On the Beach (1959 film)

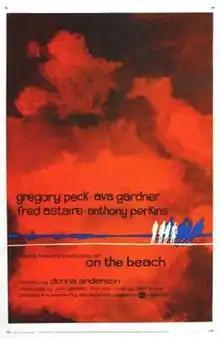
Theatrical release poster by Nicola Simbari

On the Beach is a 1959 American apocalyptic science fiction drama film, starring Gregory Peck, Ava Gardner, Fred Astaire, and Anthony Perkins. Produced and directed by Stanley Kramer, it is based on Nevil Shute's 1957 novel of the same title depicting the aftermath of a nuclear war. Unlike the novel, no one is assigned blame for starting the war, which attributes global annihilation to fear, compounded by accident or misjudgment. The film received mixed reviews from critics.